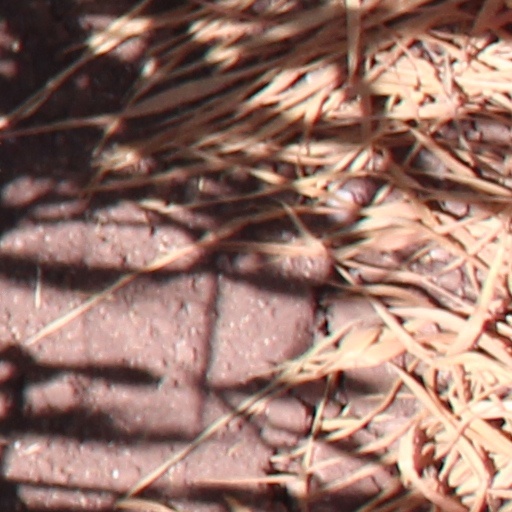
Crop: wheat